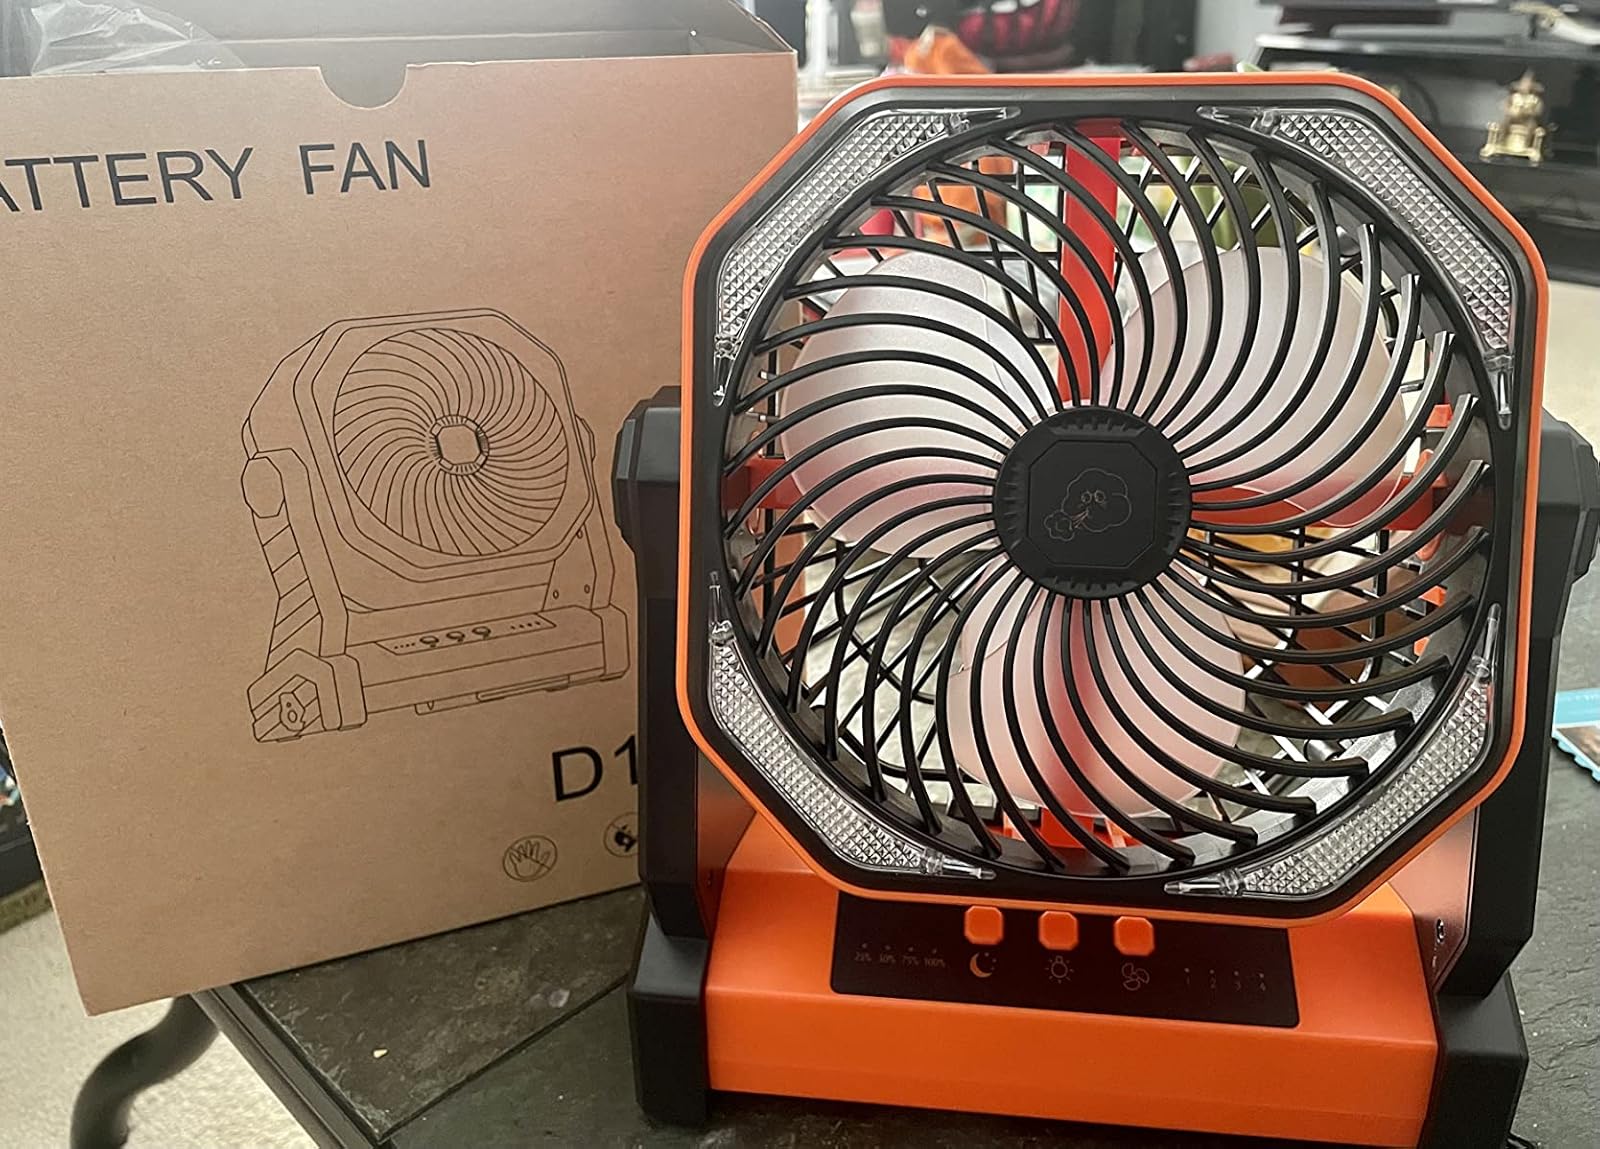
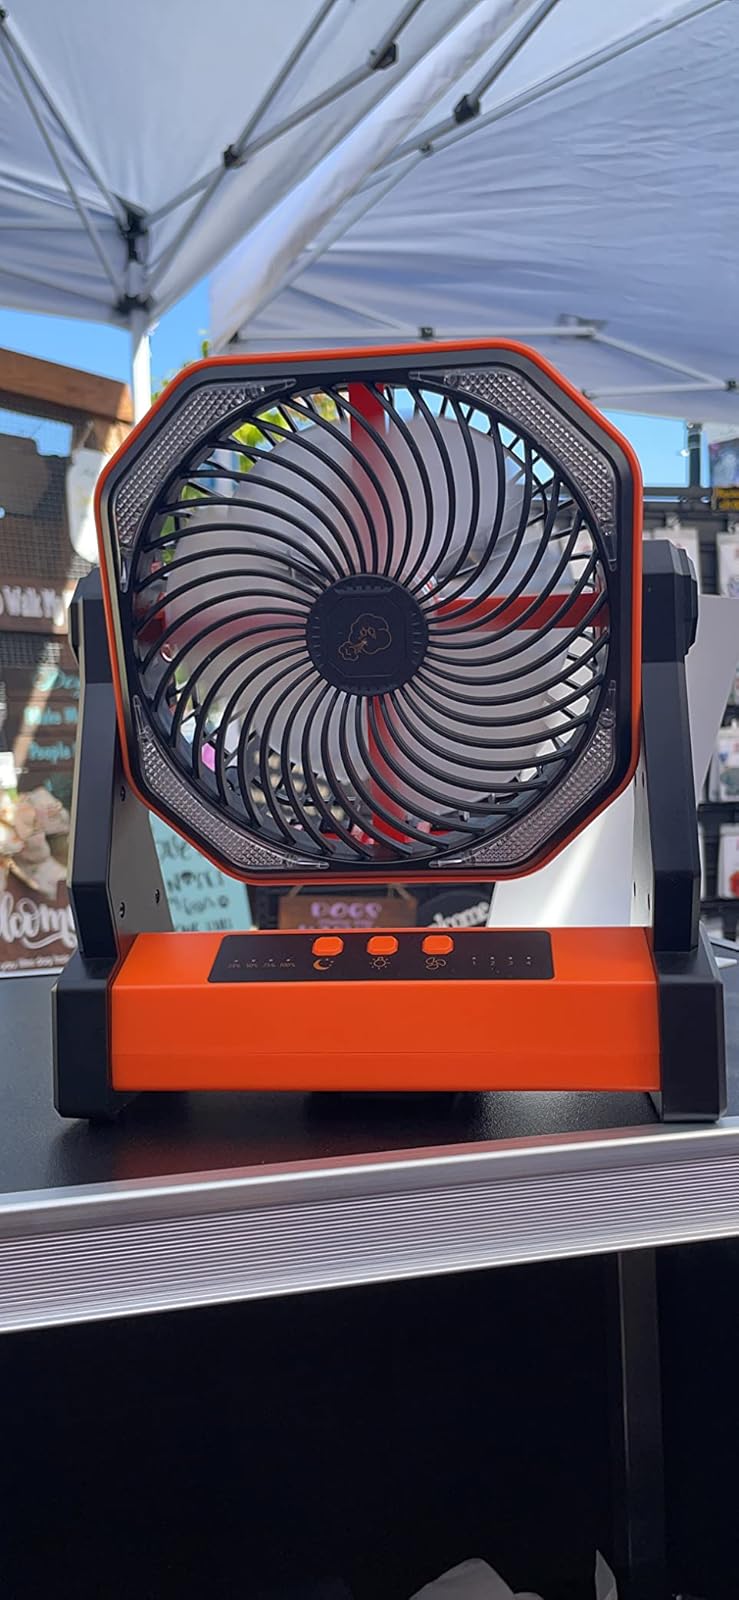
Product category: lantern
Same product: yes